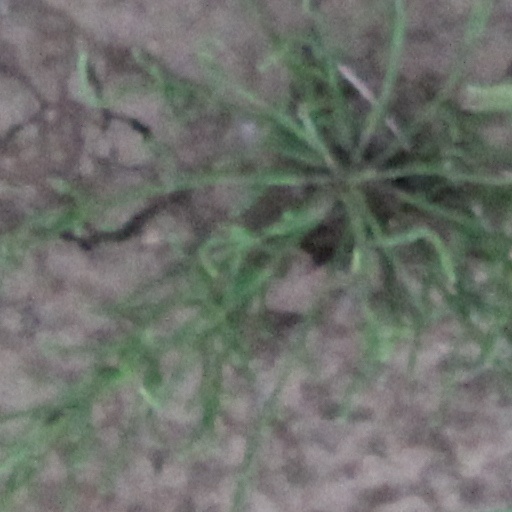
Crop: wheat